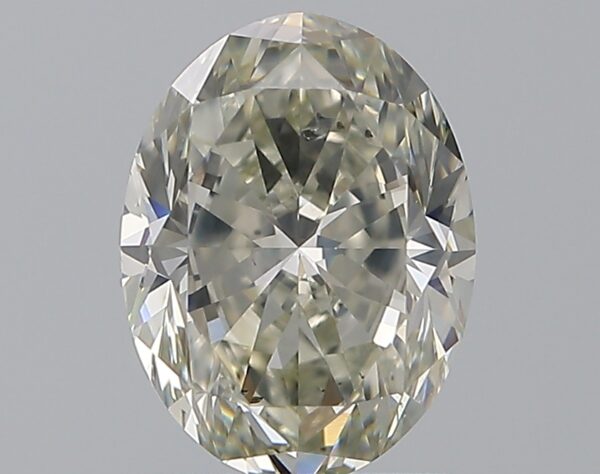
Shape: oval
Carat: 1.51
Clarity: SI1
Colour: K
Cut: VG
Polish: EX
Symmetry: VG
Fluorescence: N
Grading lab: GIA
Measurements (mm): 8.38 x 6.29 x 4.08